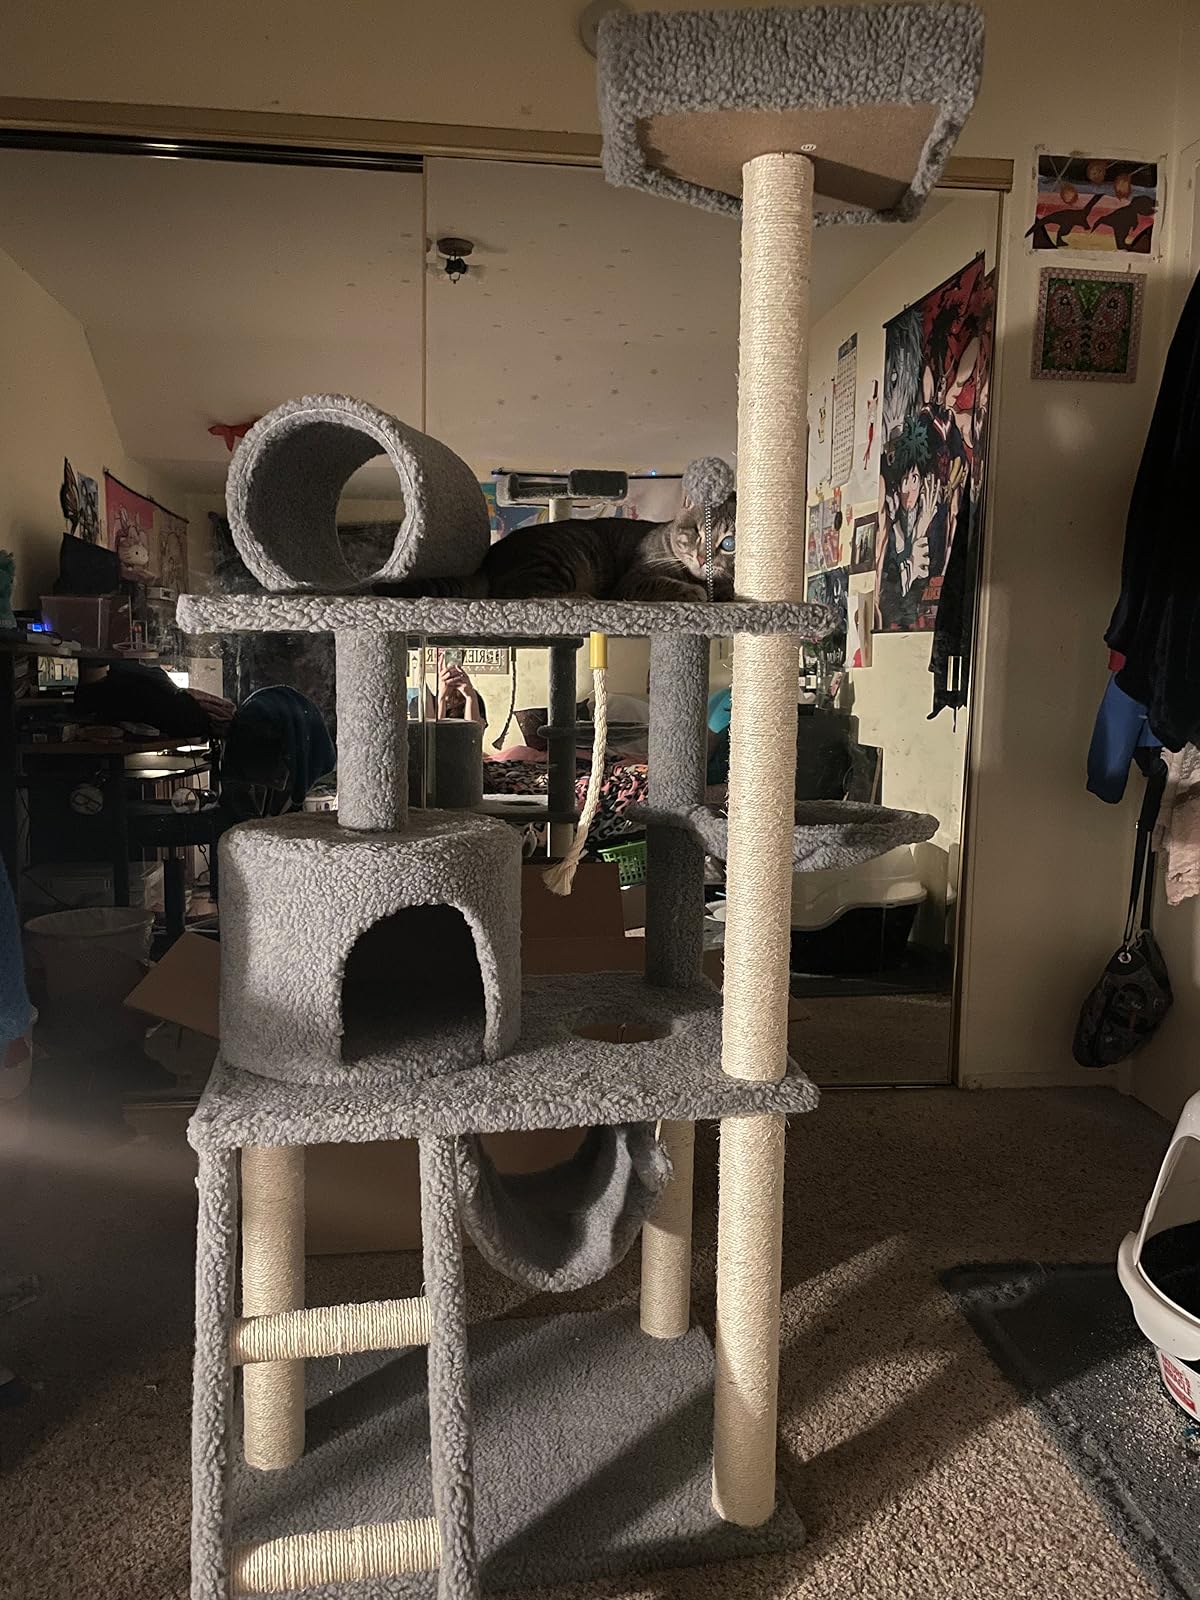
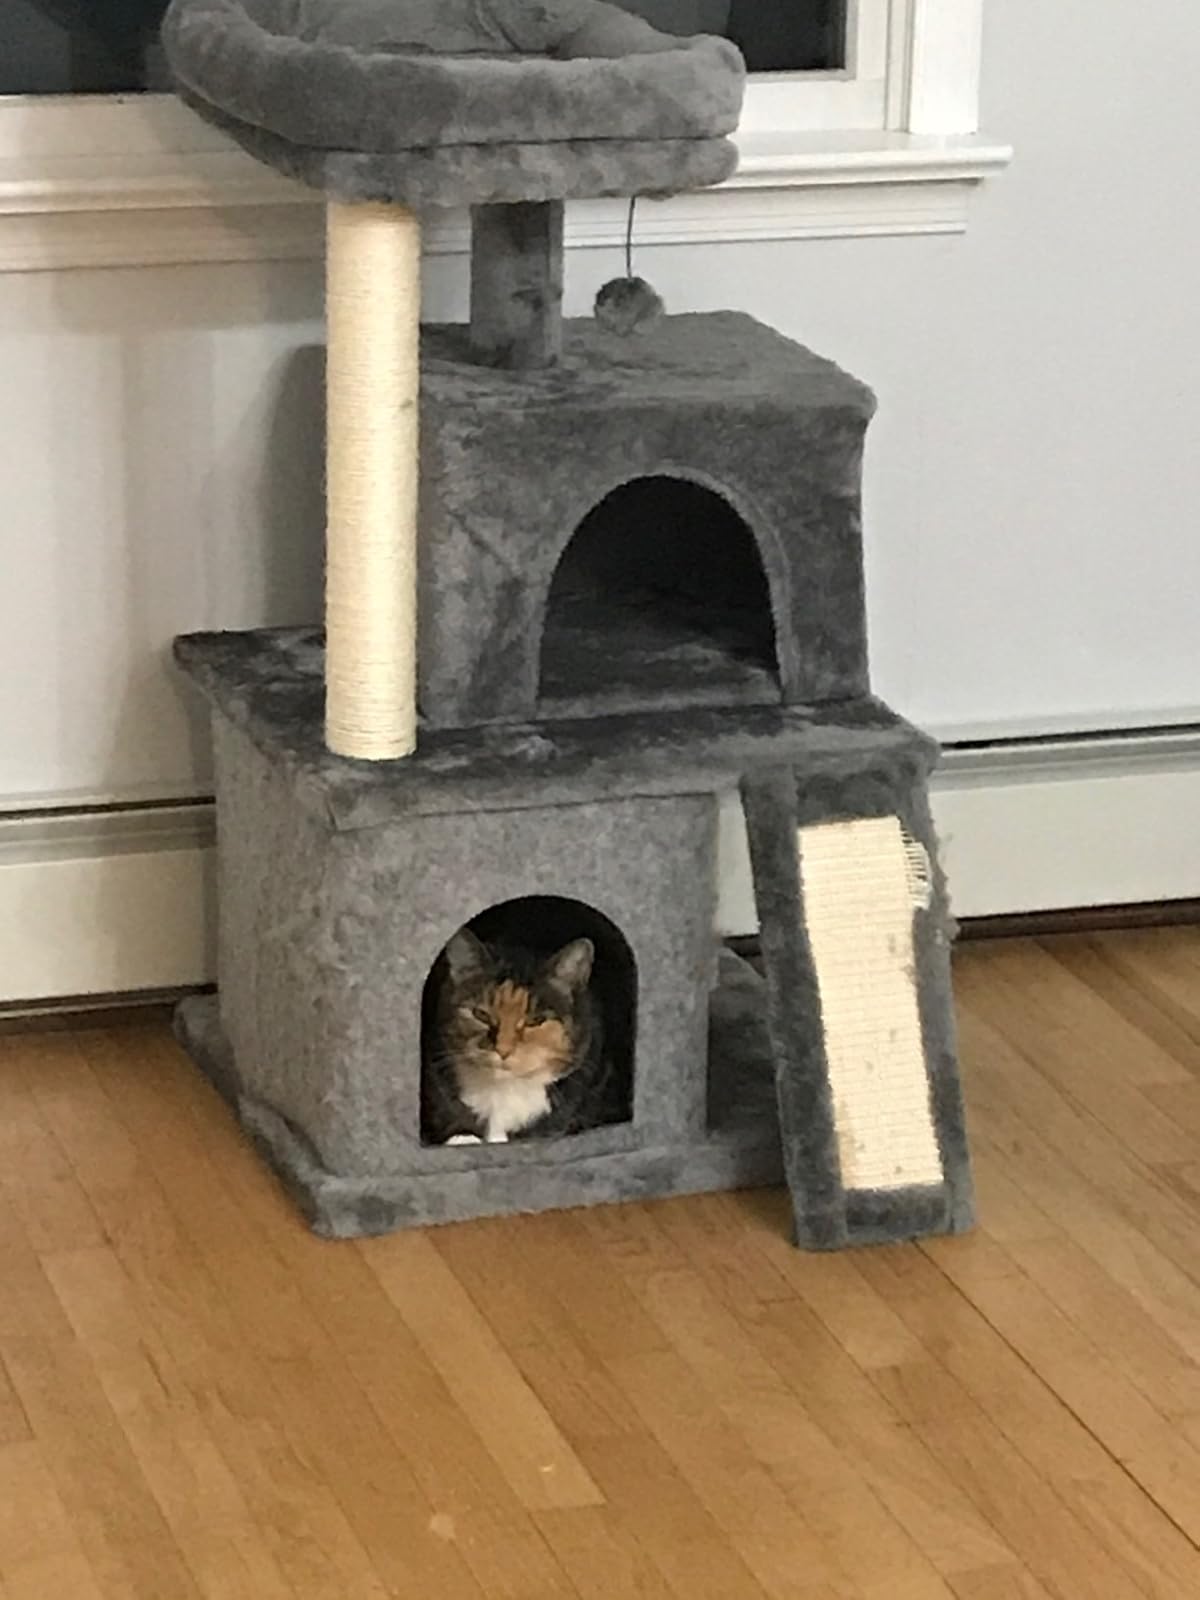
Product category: items_cat tree
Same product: no